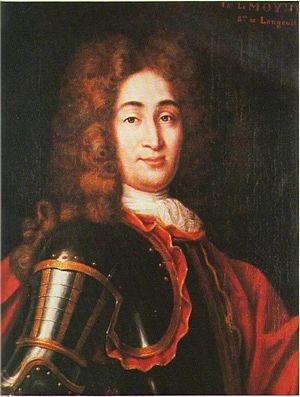
Charles Le Moyne (1656-1729), premier baron de Longueuil, constructeur du château
Charles II Le Moyne ou Charles Le Moyne de Longueuil était un militaire et politicien de la Nouvelle-France. Il serait le fondateur de Mobile, première ville de la Louisiane française, vers 1700. Il fut le tout premier baron de Longueuil, en Nouvelle-France lorsqu'en 1700, Louis XIV éleva la seigneurie de Longueuil en baronnie.
Cet article présente une liste des gouverneurs de Montréal :
Le gouverneur de la Nouvelle-France était nommé par le roi de France pour administrer l'armée et comme chef de la diplomatie dans les colonies de l'Amérique du Nord française, soit le Canada, l'Acadie et la Louisiane, de 1534 à 1763. Le gouverneur représentait la personne du roi ; il était donc le personnage le plus important de la colonie.
La baronnie de Longueuil est une division territoriale de la Nouvelle-France ayant existé d'abord sous la forme d'une seigneurie, de 1668 à 1700, puis comme baronnie jusqu'à l'abolition du régime seigneurial en 1854 par l'administration coloniale britannique. En 1880, la reine Victoria reconnaît le titre français de « baron de Longueuil ». Cela en fait le seul titre de noblesse d'origine française encore aujourd'hui utilisé au Canada.